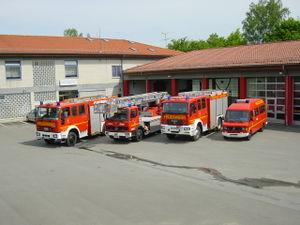
MAN SE, anciennement MAN AG, est un constructeur de machines et véhicules industriels dont le siège social est à Munich en Bavière, Allemagne. La société faîtière MAN SE est cotée sur l’indice boursier allemand DAX.